Ennio Morricone

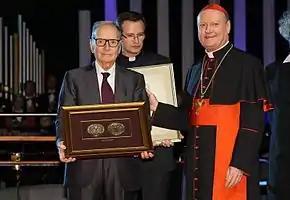
Morricone receives the Per Artem ad Deum Medal (English: "Through Arts to God") from Cardinal Gianfranco Ravasi.

Morricone received his first Academy Award nomination in 1979 for the score to "Days of Heaven" (Terrence Malick, 1978). He received his second Oscar nomination for "The Mission". He also received Oscar nominations for his scores to "The Untouchables" (1987), "Bugsy" (1991), "Malèna" (2000), and "The Hateful Eight" (2016). In February 2016, Morricone won his first competitive Academy Award for his score to "The Hateful Eight". Morricone and Alex North are the only composers to receive the Academy Honorary Award since its introduction in 1928. He received the award in February 2007, "for his magnificent and multifaceted contributions to the art of film music."